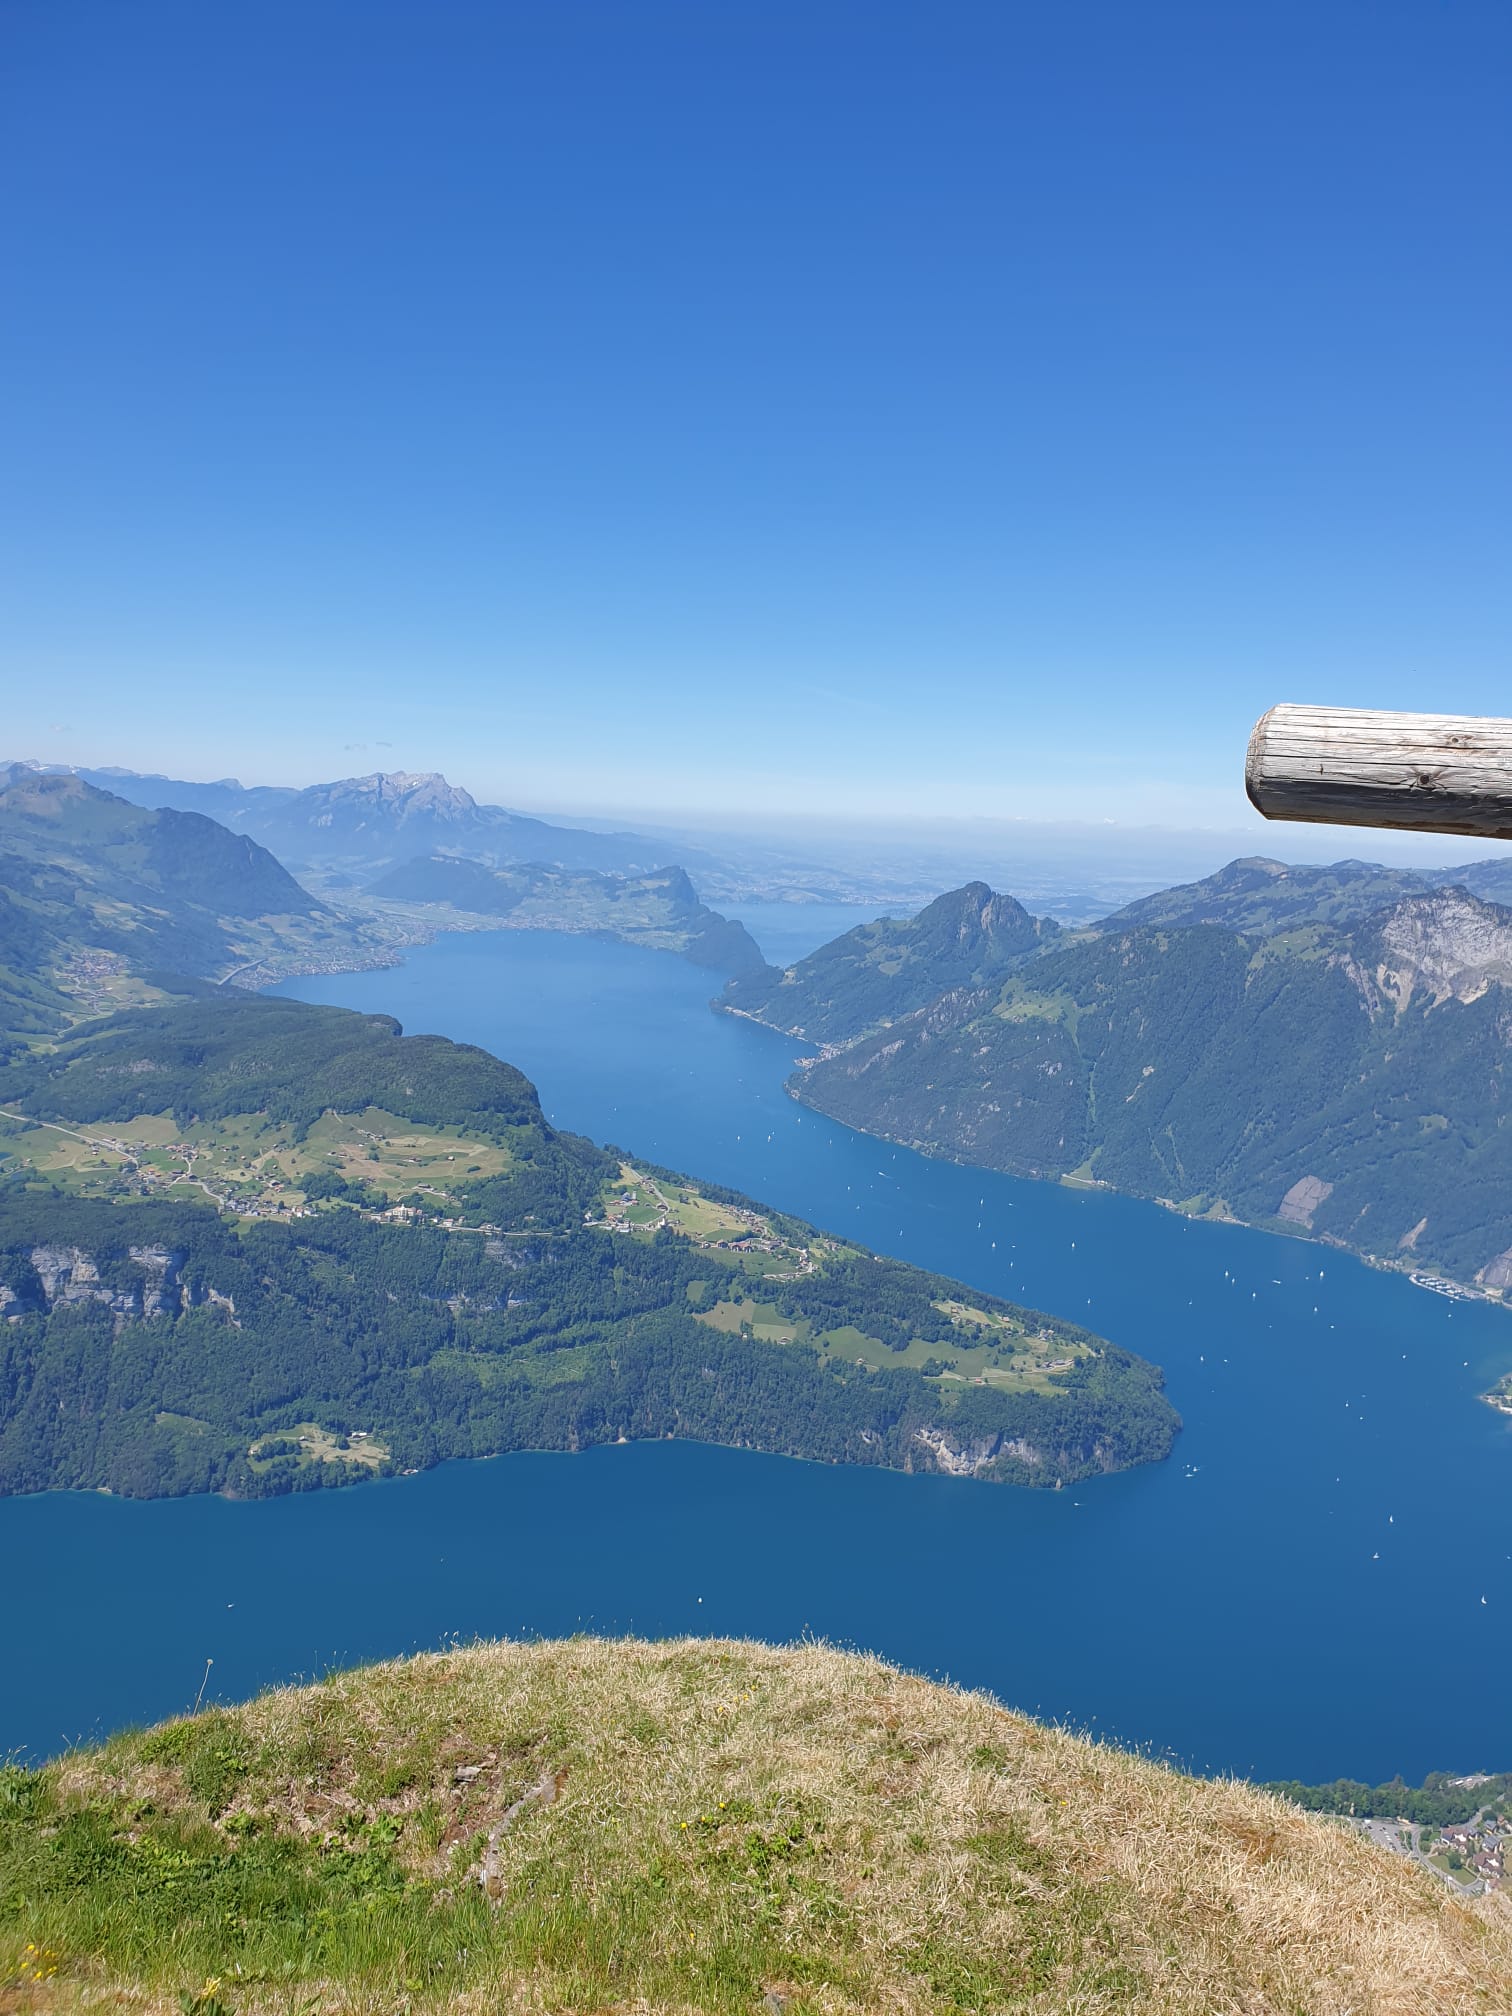
natural, mountainous landforms, mountain, highland, sky, mountain range, lake, fjord, fell, wilderness, alps, ridge, reservoir, loch, hill, lake district, tarn, sound, cloud, landscape, bank, hill station, national park, horizon, geology, terrain, sea, reflection, massif, valley, mount scenery, vacation, plateau, cliff, tourism, glacial lake, promontory, coast